Answer in natural language. Considering the relative positions, is brown rectangular extendable dining table (marked B) above or below blue modern tv stand (marked A)? Choose between the following options: below or above
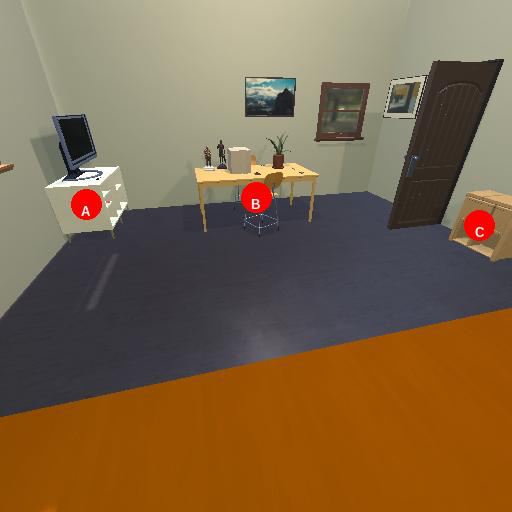
<answer>above</answer>